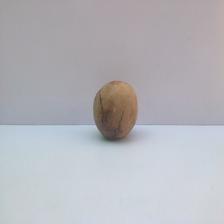
Size: Spoiled